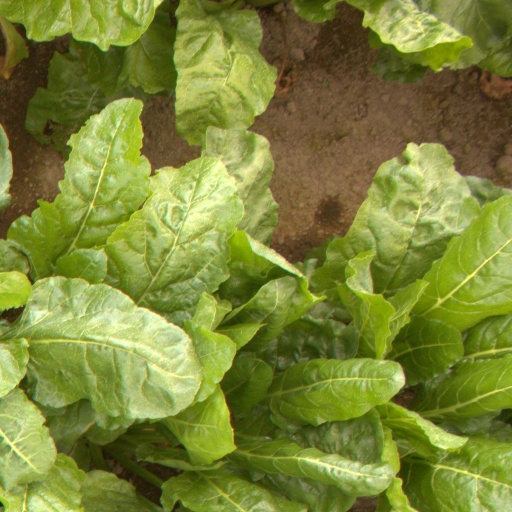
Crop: sugar beet